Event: Nepal Earthquake
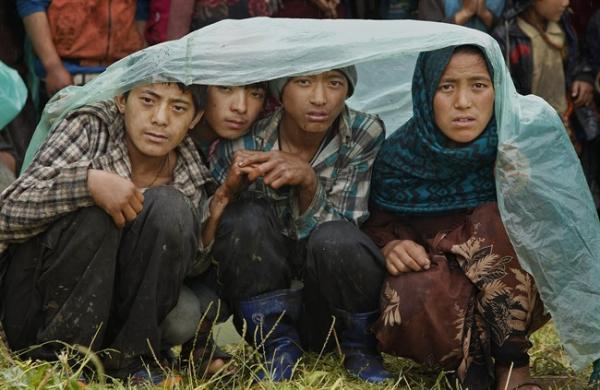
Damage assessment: no_damage